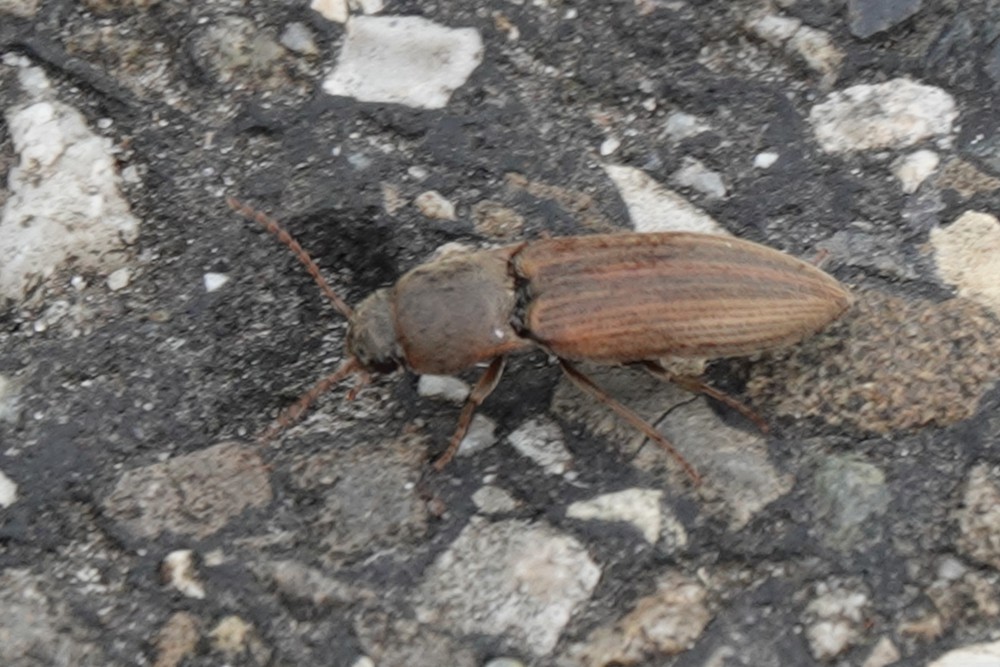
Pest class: clickbeetles_wireworms